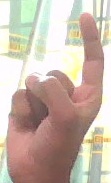
ASL sign: Z